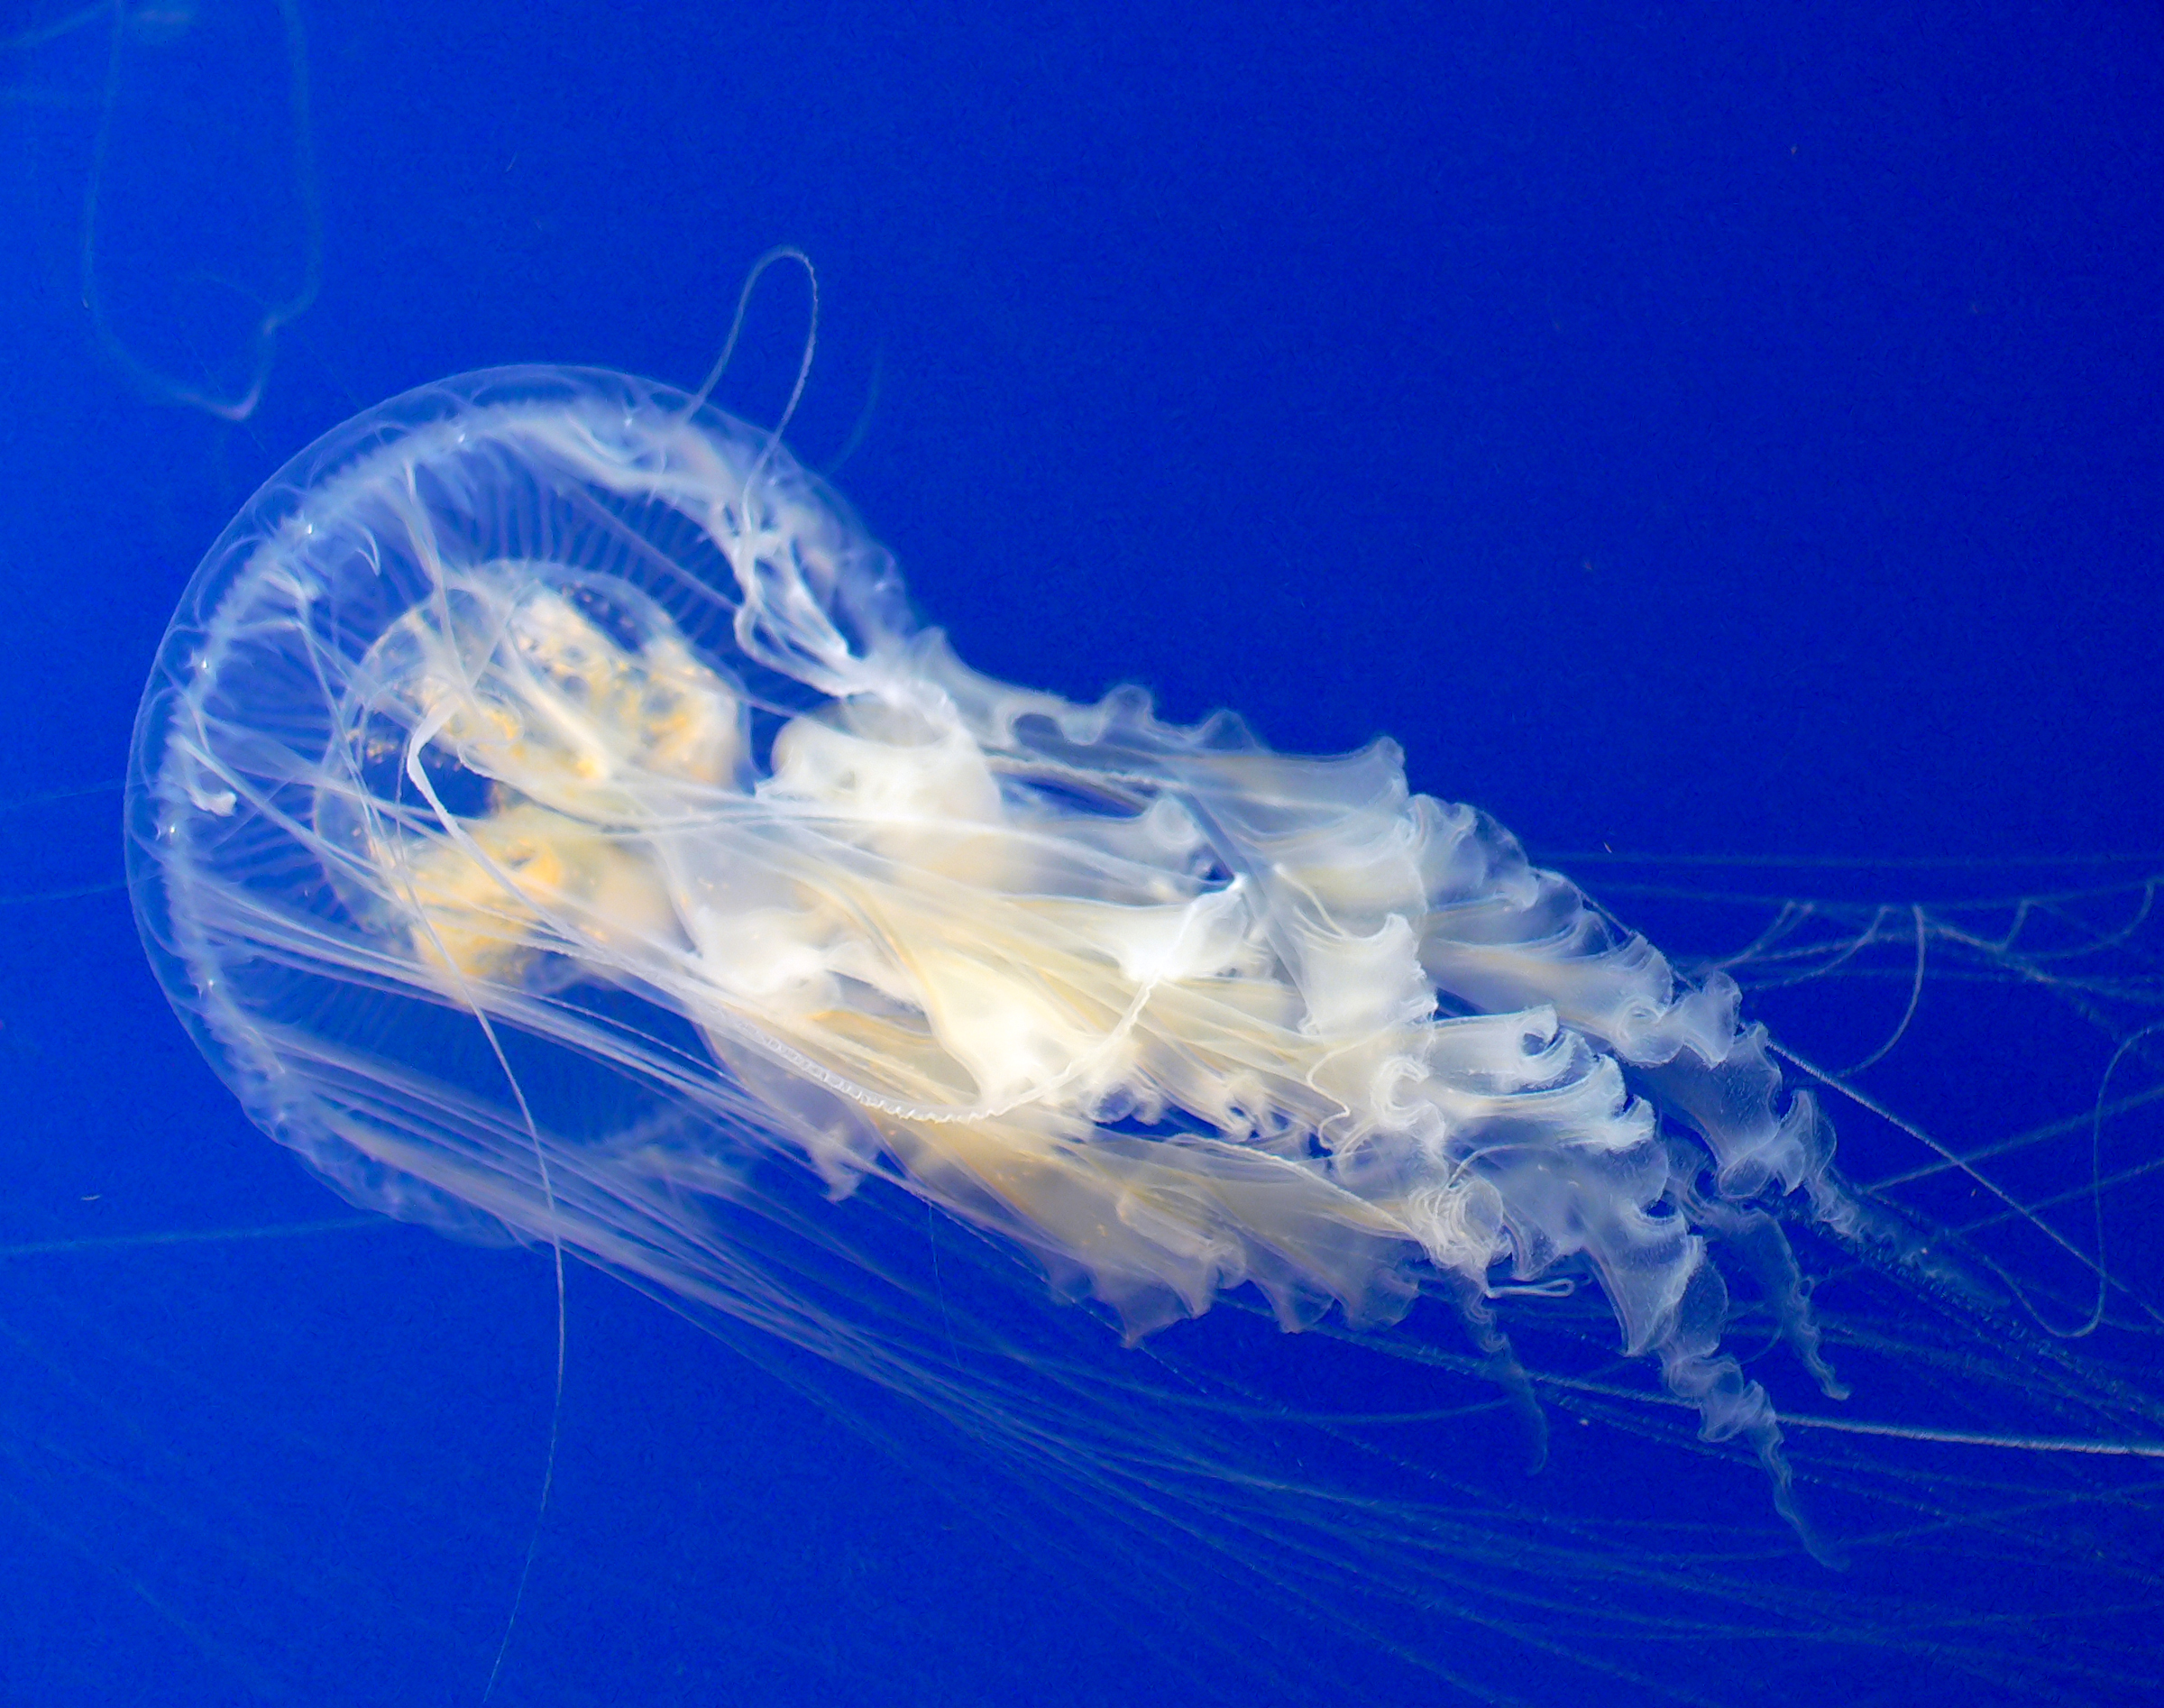
nature, biology, jellyfish, blue, fish, invertebrate, aquarium, cnidaria, marinelife, fishintanks, montereyaquarium, aquaticlife, montereybayaquarium, zooplankton, organism, marine biology, marine invertebrates